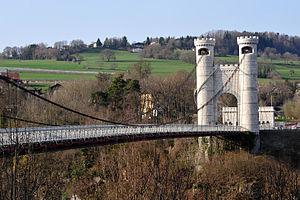
Cet article recense les monuments historiques de la Haute-Savoie, en France.